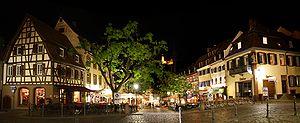
Weinheim [ˈvaɪ̯nhaɪ̯m] est une ville du nord-ouest du Land de Bade-Wurtemberg en République fédérale d'Allemagne qui compte 43 000 habitants. Elle se situe au nord de Heidelberg et au nord-ouest de Mannheim, les trois villes formant le triangle de la région du Rhin-Neckar. Elle porte le surnom de ville aux deux châteaux-forts : « Zwei-Burgen-Stadt », en référence aux forteresses qui surplombent la ville à l'est et bordent le massif de moyenne montagne de l’Odenwald : le Windeck et le Wachenburg.